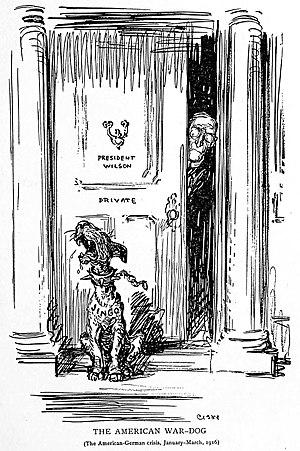
Le jingoisme est un sentiment chauvin et belliciste. L'expression a été inventée au Royaume-Uni en 1878.